Jorge Castillo (chef)

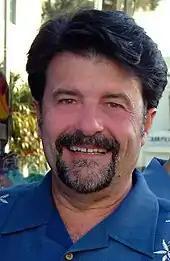
Jorge Castillo, 2004

Jorge G. Castillo is a Cuban-American chef and television personality. Born in Cayo la Rosa near Bauta, Cuba, Castillo came to the United States in the Mariel Boatlift of 1980. Castillo is a member of the Three Guys From Miami, a group that promotes Cuban culture and cuisine throughout the United States and Canada. The Three Guys From Miami have appeared in "Keith Famie's Adventures", in "Tyler's Ultimate" with Tyler Florence, and in "Christmas in America" with Rachael Ray, all on the Food Network They have also been featured on "The Splendid Table" on National Public Radio, "Sara's Secrets" with Sara Moulton on the Food Network, "Taste of America" with Mark DeCarlo on the Travel Channel, and in a Public Television documentary, "La Cocina Cubana: Secretos de mi Abuela" (The Cuban Kitchen: My Grandmother's Secrets).